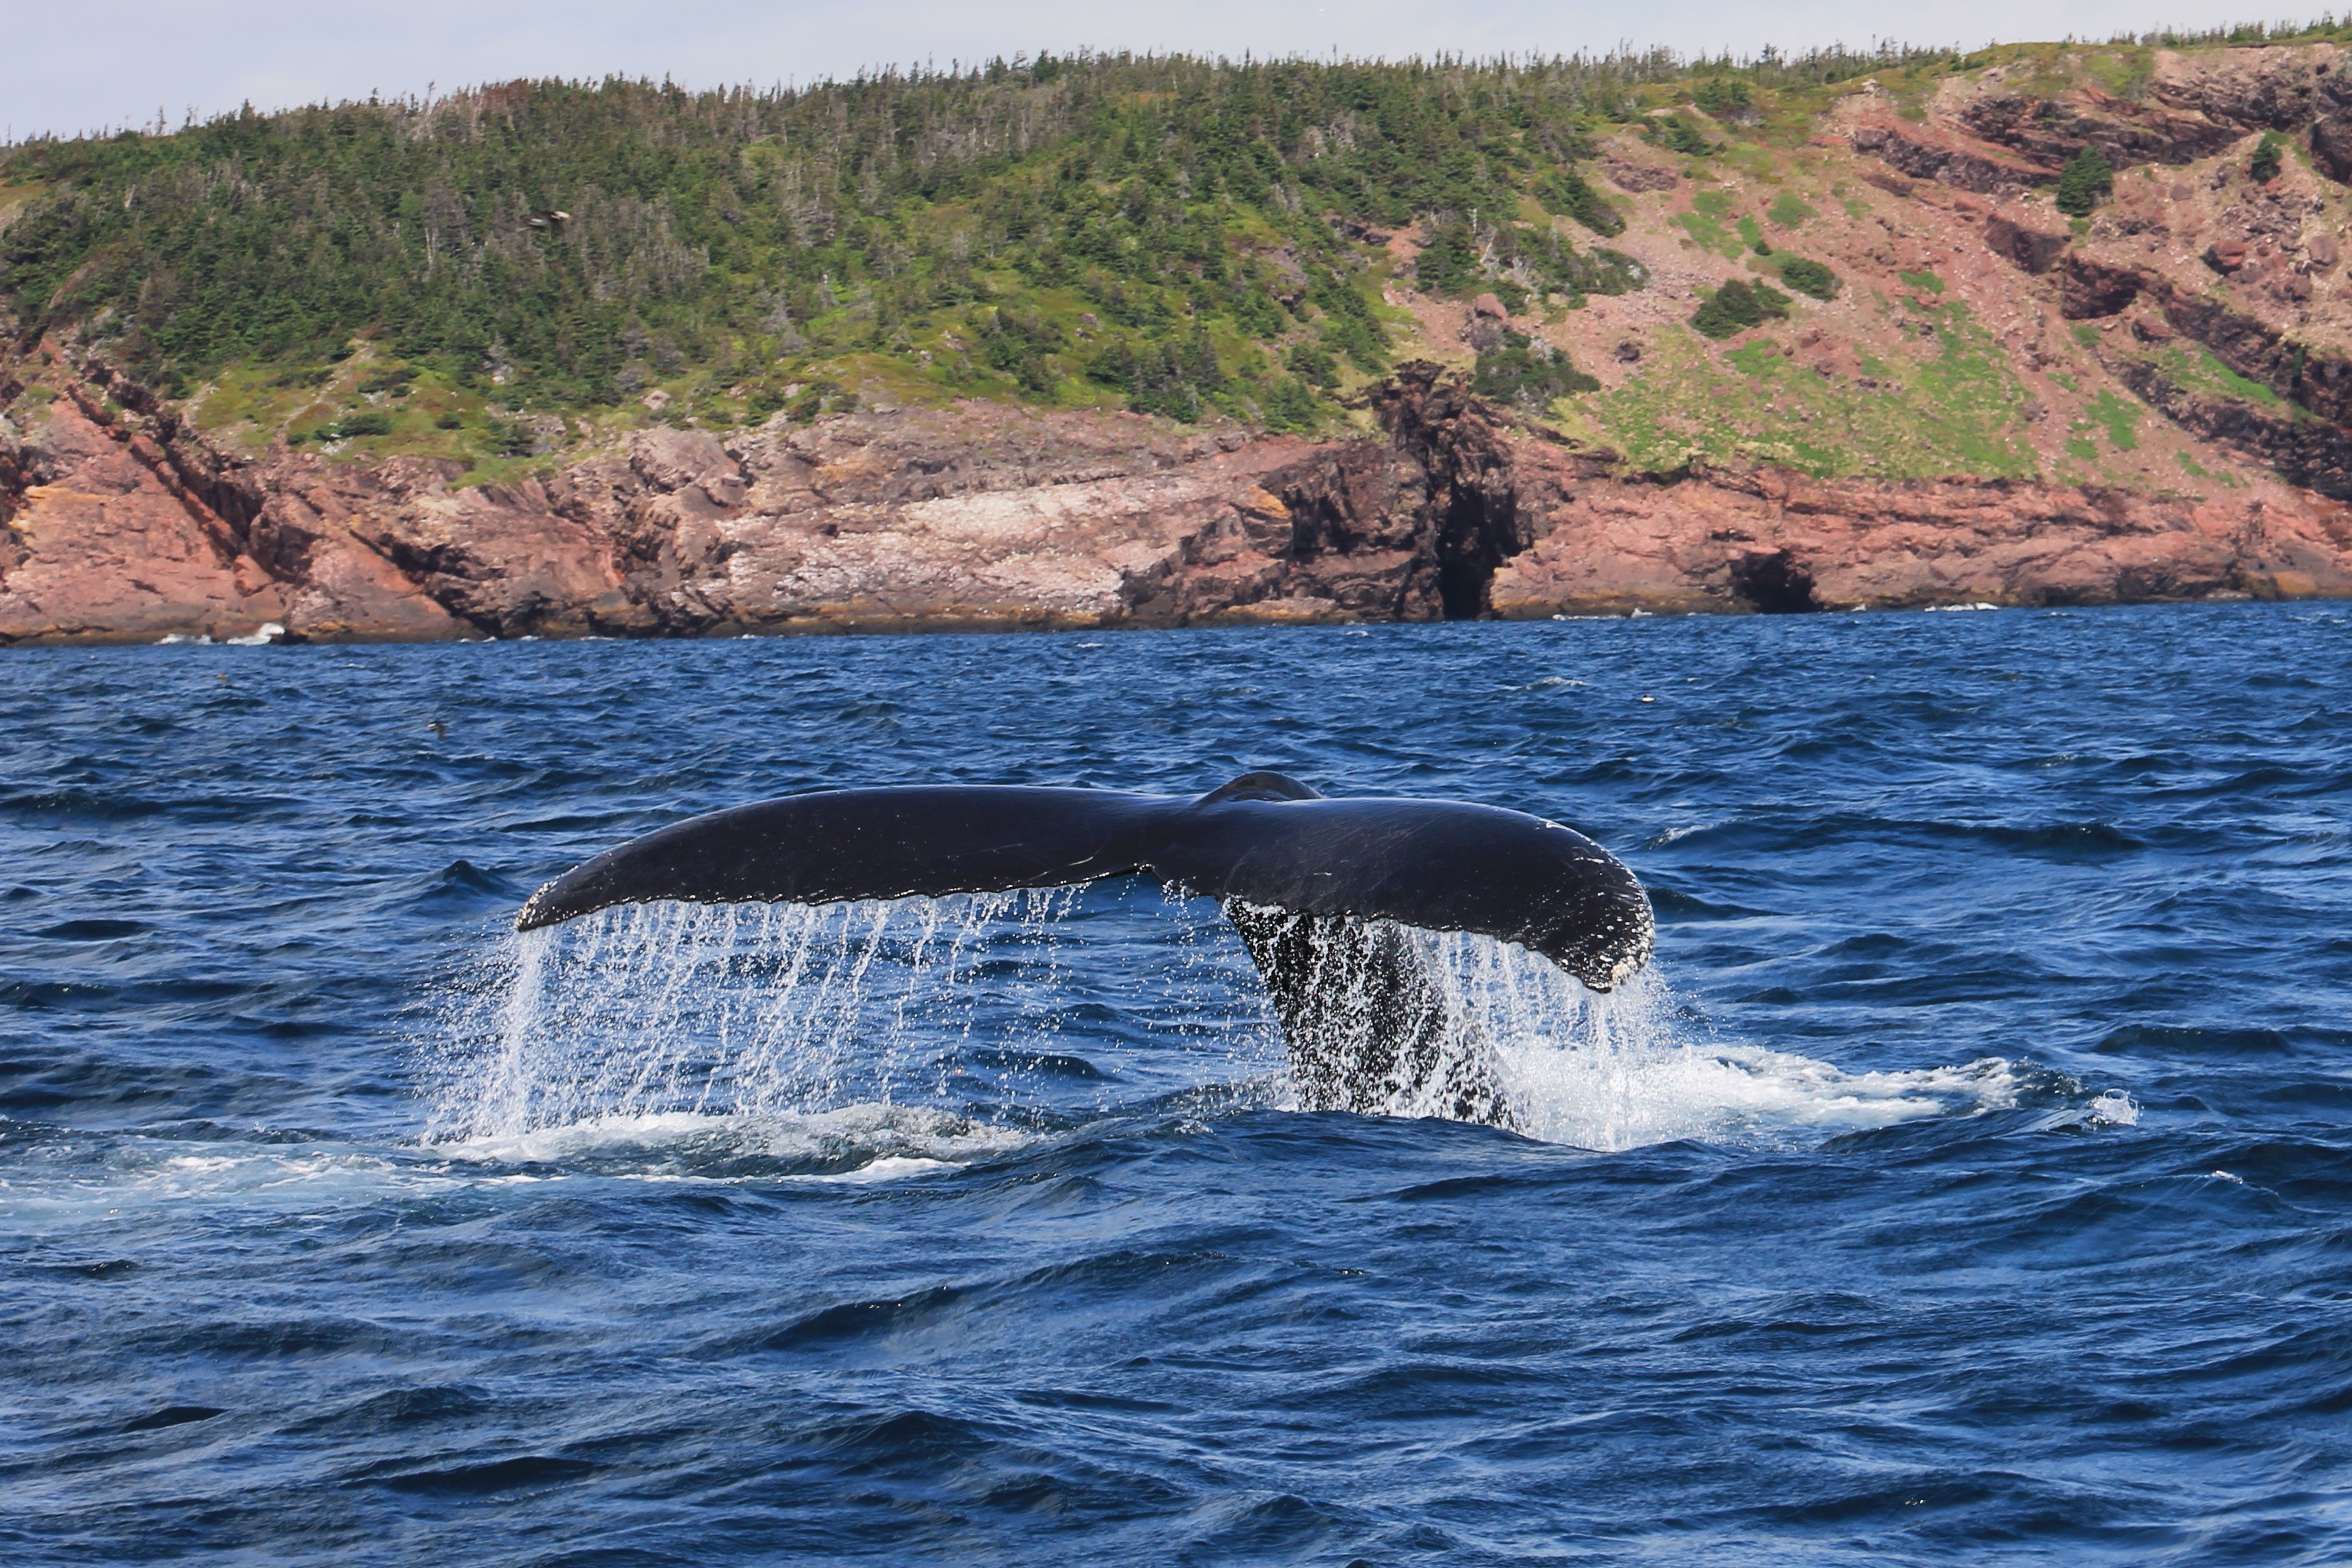
mammal, marine mammal, vertebrate, whales dolphins and porpoises, marine biology, whale, humpback whale, grey whale